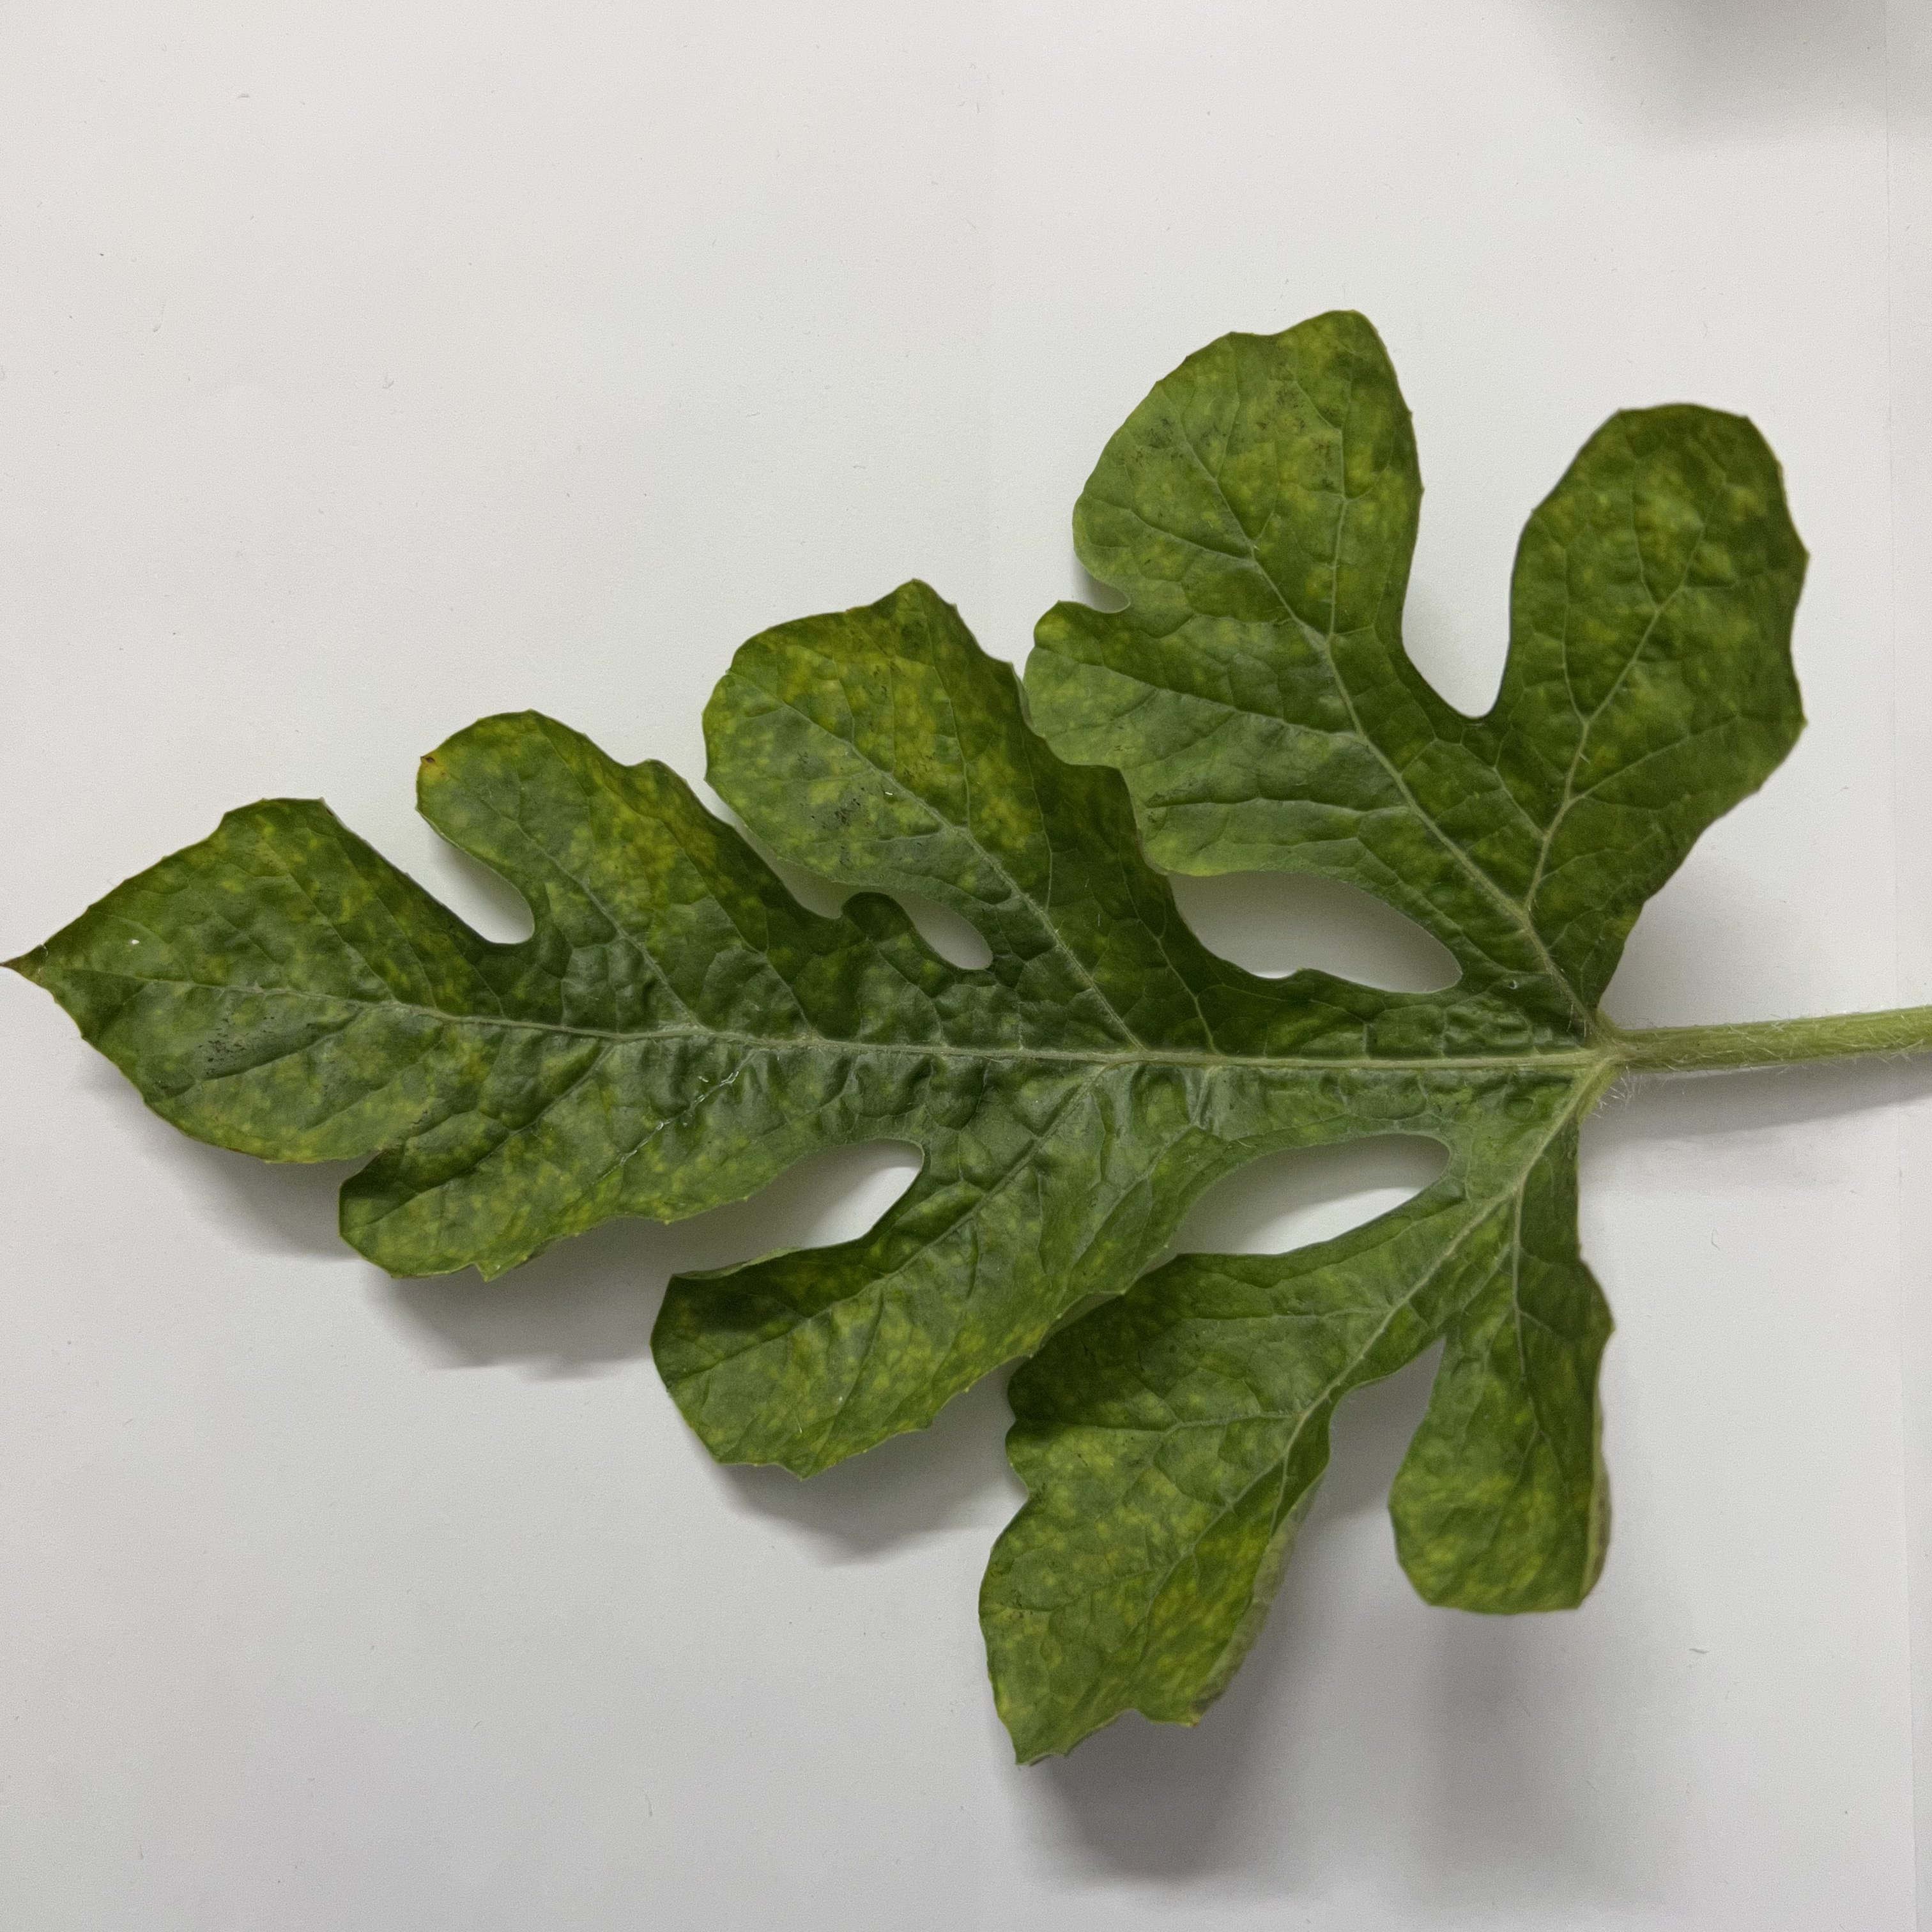
Label: Mosaic_Virus